Off and Running

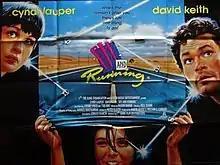
UK theatrical release poster

Off and Running is a 1991 American comedy mystery film directed by Ed Bianchi, written by Mitch Glazer, and starring Cyndi Lauper and David Keith. Orion Pictures originally had plans to give this movie a wide release but due to the company's financial problems at the time, the movie went straight to video in United States. However, in United Kingdom in was released in theaters on June 12, 1992 by Rank Film Distributors.